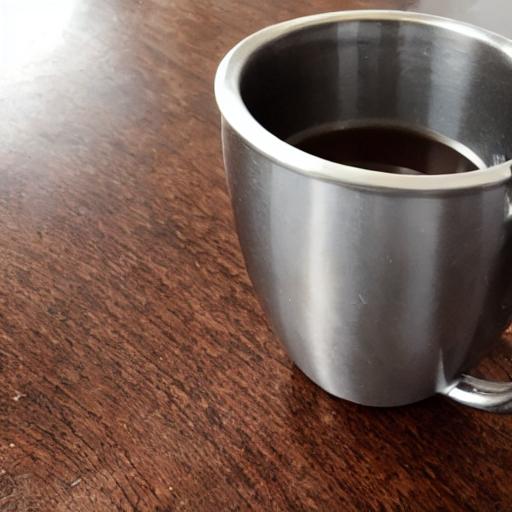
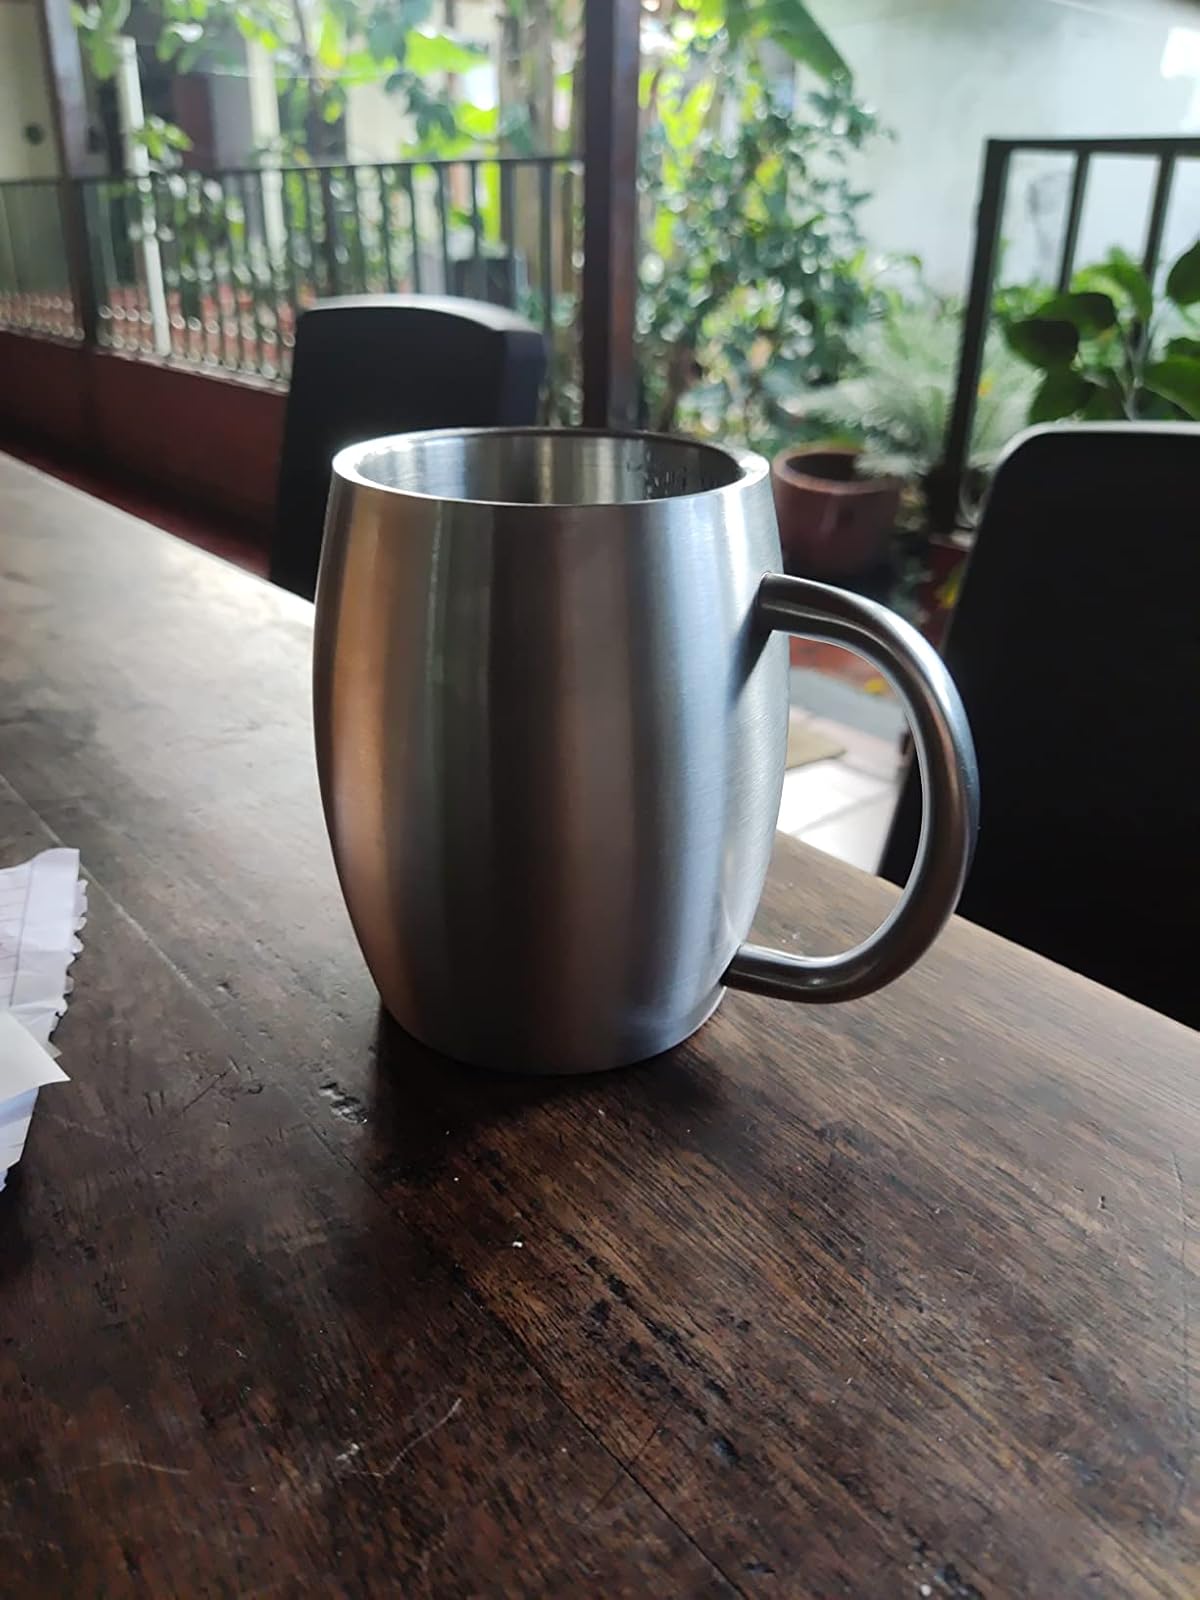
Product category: items_mug
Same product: no